R. A. E. Greenshields

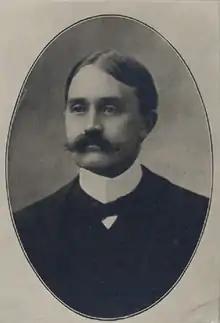

Robert Alfred Ernest Greenshields (February 2, 1861 – September 28, 1942) was Chief Justice of the Superior Court of the Province of Quebec; Dean of the Faculty of Law at McGill University and 9th Chancellor of Bishop's University.